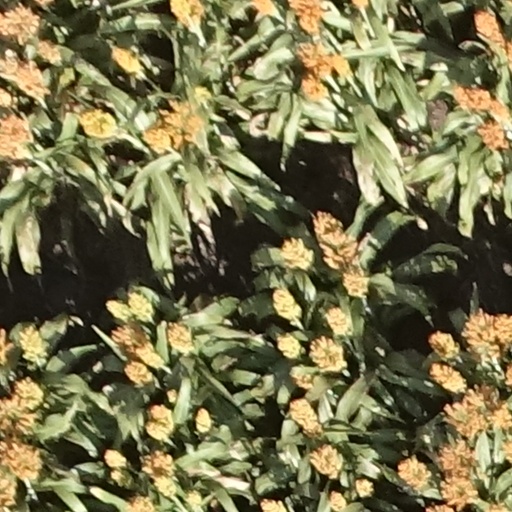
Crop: sorghum